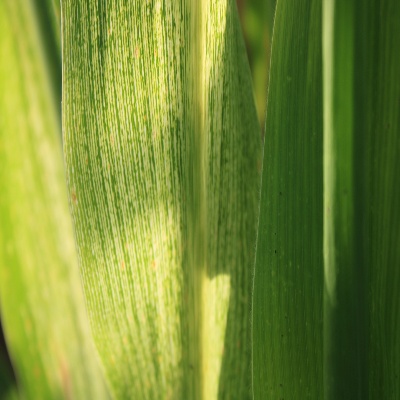
Crop: Maize
Condition: streak virus